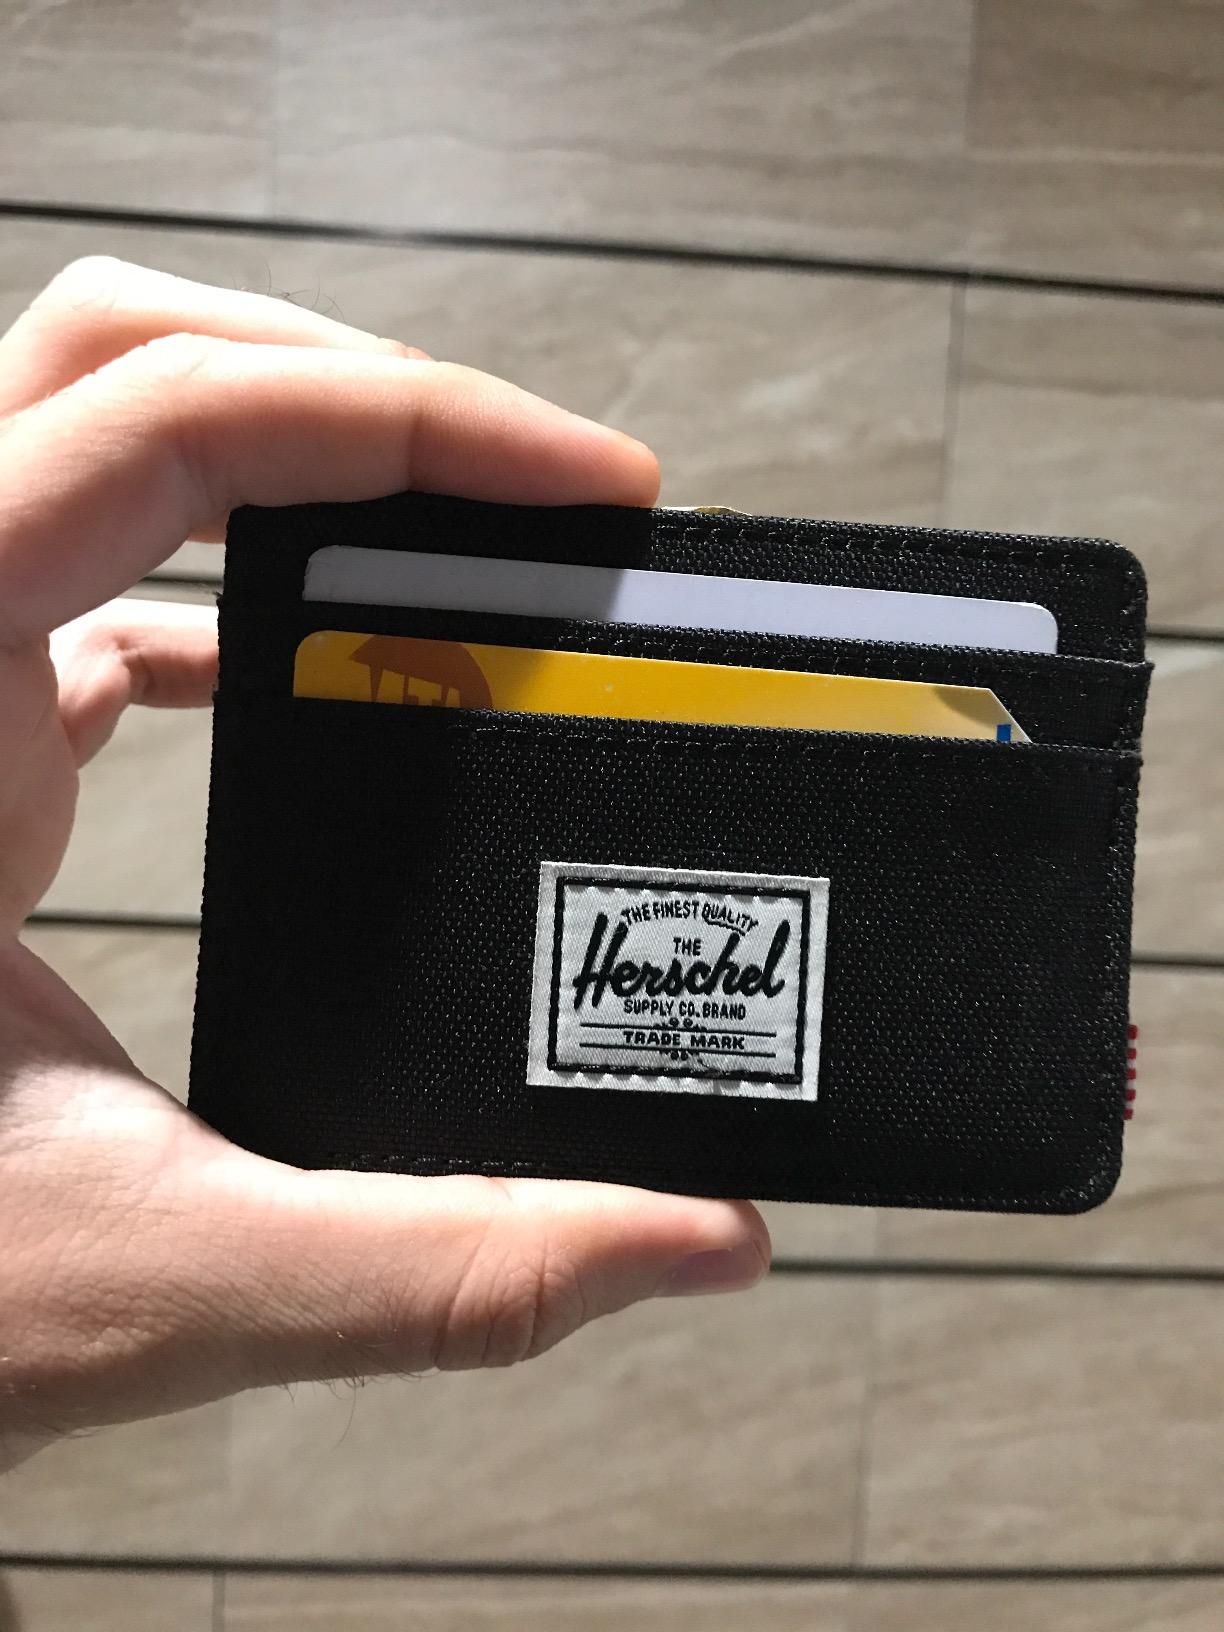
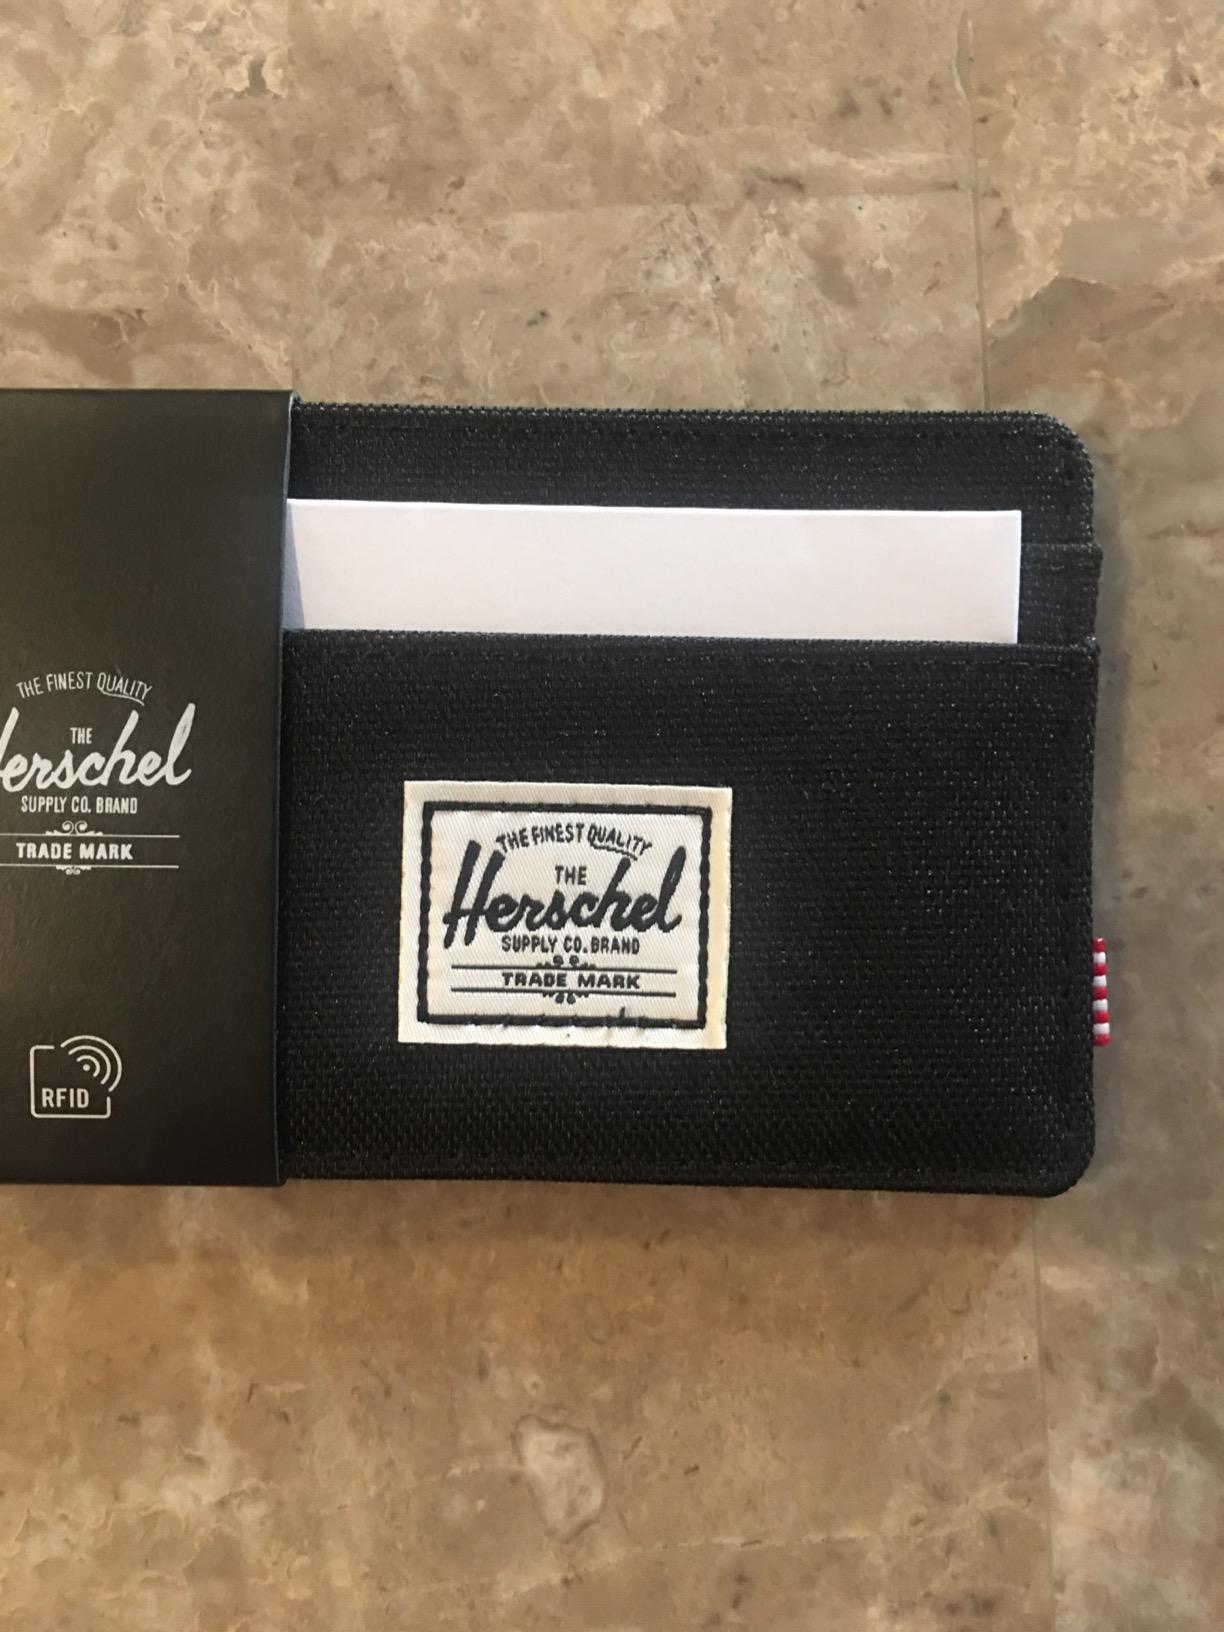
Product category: accessories_wallet
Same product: yes